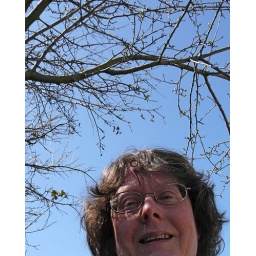
The Neighbor's apple tree (branches over my head) is starting to bud.